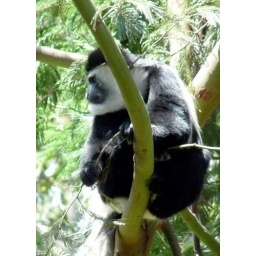
Schnazzy black and white look on the Colobus Monkey. Photo by Sandy Plate